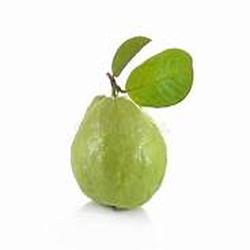
Label: Guava